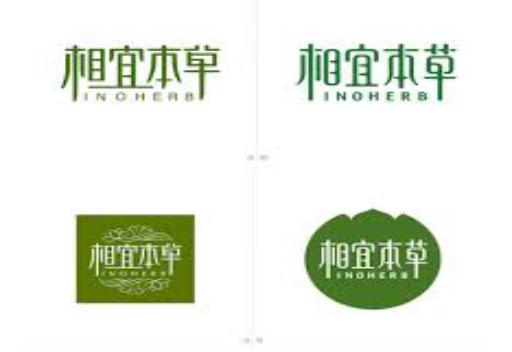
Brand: INOHERB-1
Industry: Necessities